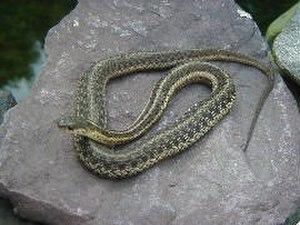
L’héliothermie est une modalité de thermorégulation par exploitation de la chaleur qui consiste à augmenter sa température corporelle en s’exposant au Soleil.